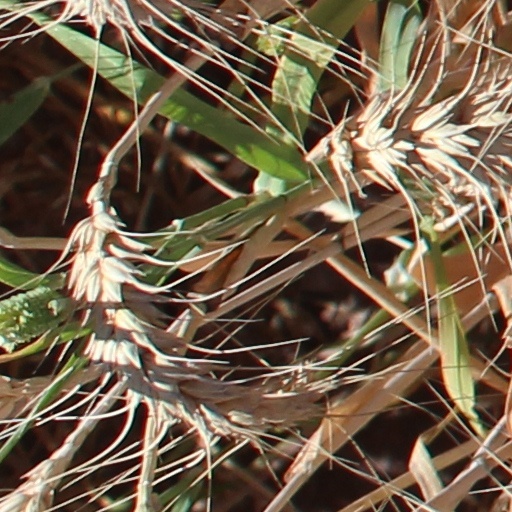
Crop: wheat